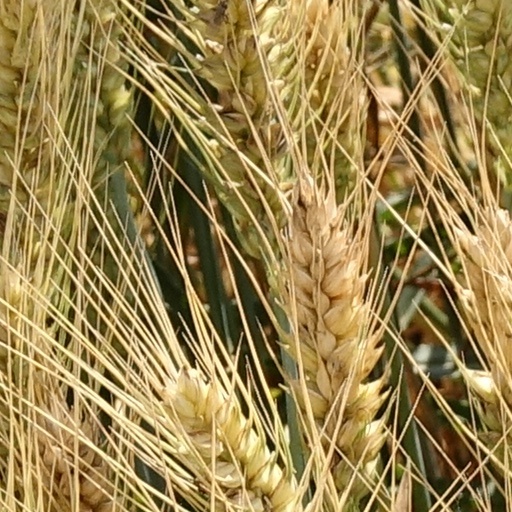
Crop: wheat